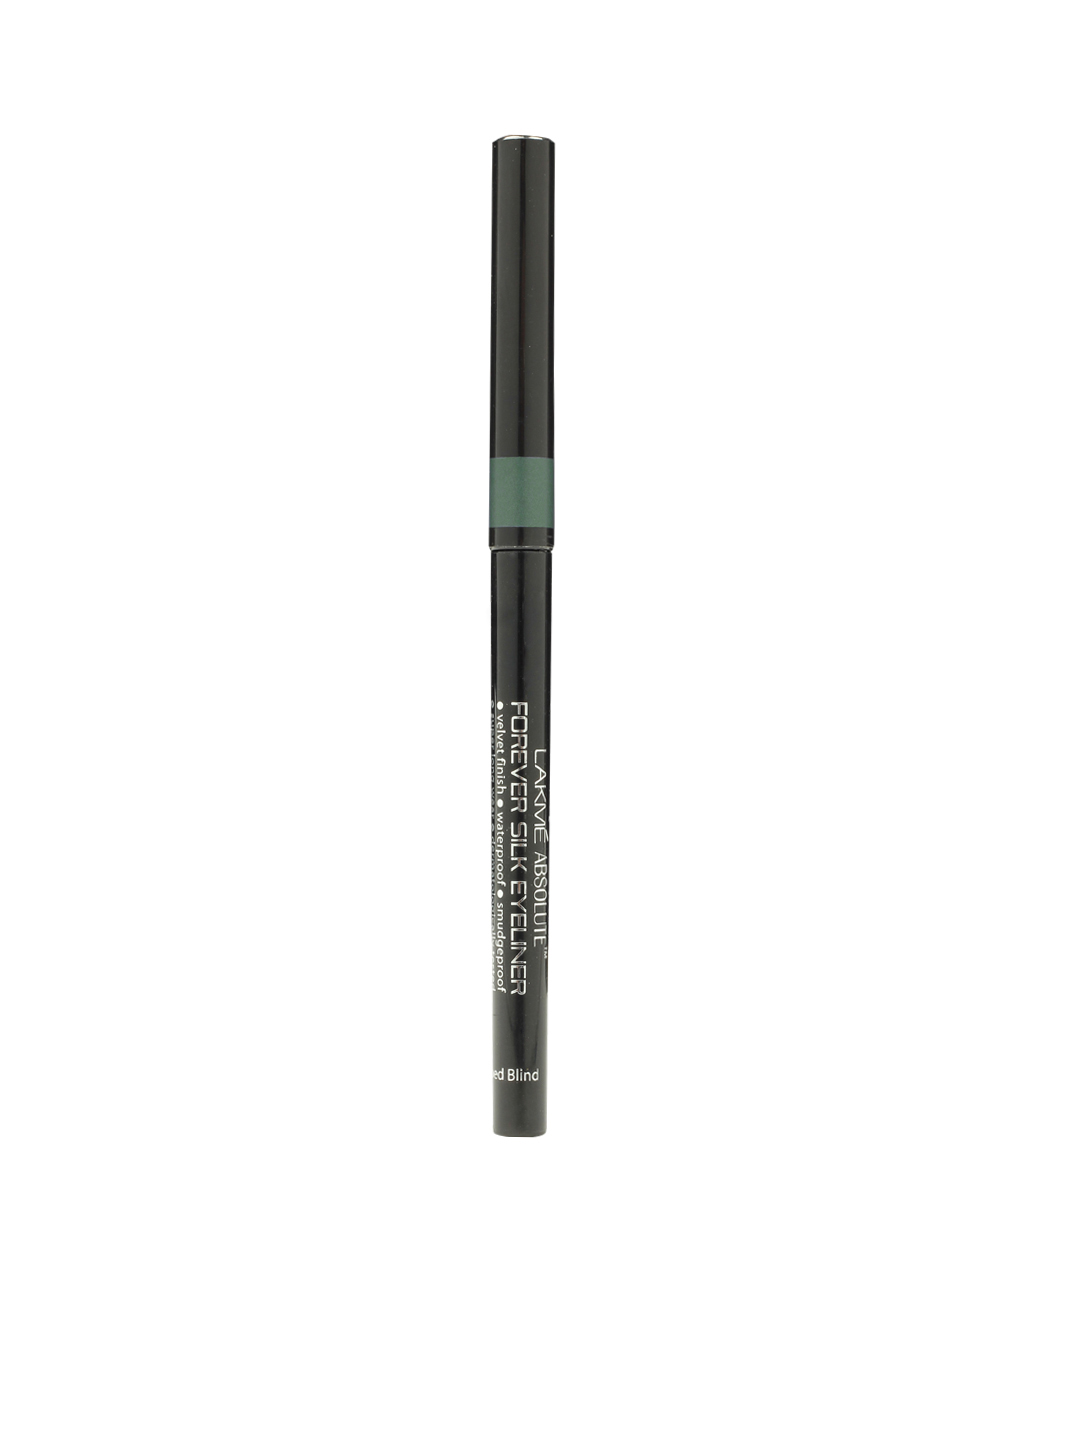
Lakme Forever Silk Jaded Mint Eye Liner
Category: Personal Care / Makeup / Kajal and Eyeliner
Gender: Women
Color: Green
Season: Spring 2017
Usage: Casual